El Monte Legion Stadium

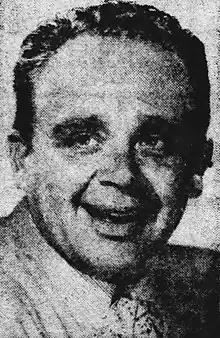
Cliffie Stone

According to the "Pasadena Independent Star-News", Legion Stadium reached its "heyday of popularity" when it became the home of Cliffie Stone's "Hometown Jamboree", a country music television program that was initially broadcast locally on KLAC, then moved to KTLA. Originally, "Hometown Jamboree" had been a radio program that was broadcast live on Saturday nights from Placentia. Stone recalled that Tennessee Ernie Ford, one of the performers on "Hometown Jamboree", had been the catalyst for the change of venue and broadcasting medium: